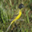
Label: bird